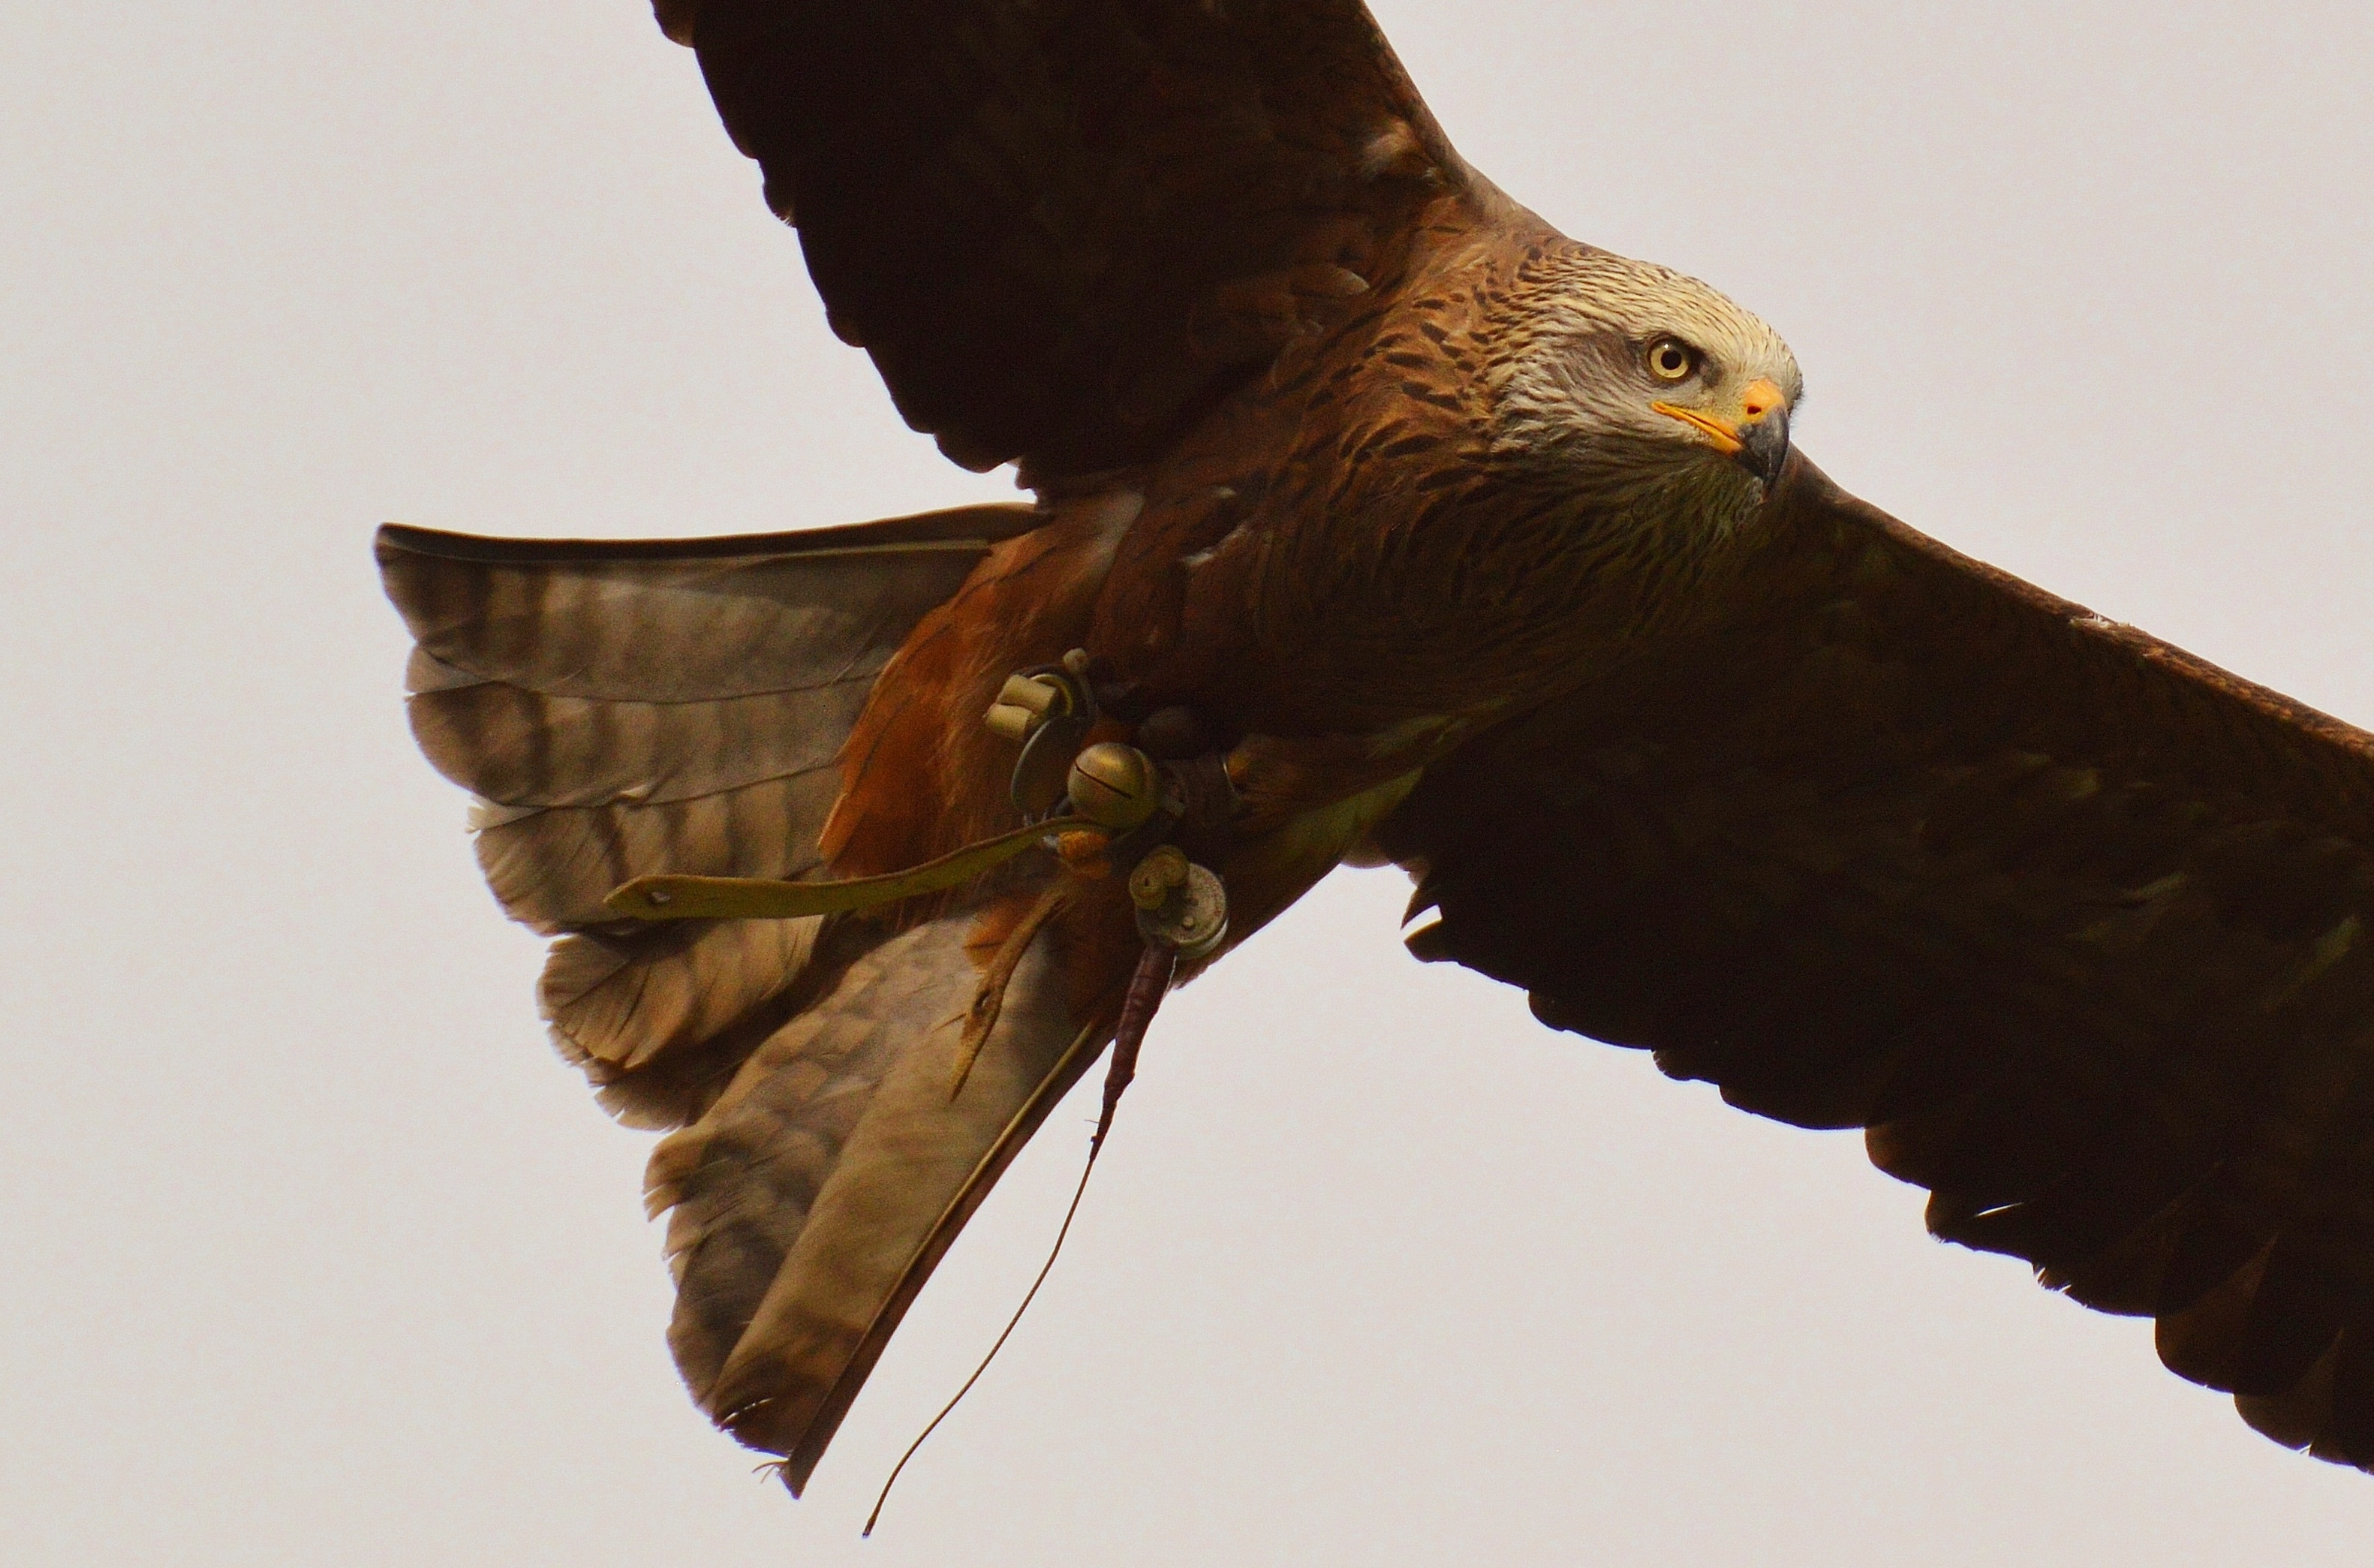
nature, bird, wing, animal, fly, wildlife, kite, beak, eagle, hawk, feather, fauna, raptor, plumage, bird of prey, bald eagle, wild animal, vertebrate, bill, milan, falcon, animal world, wildlife photography, buzzard, wildpark poing, accipitriformes